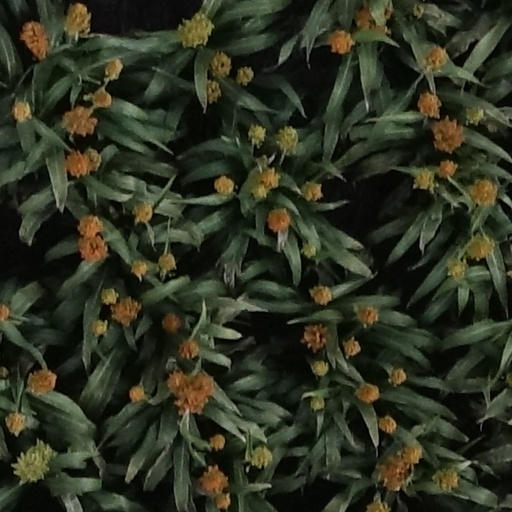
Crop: sorghum